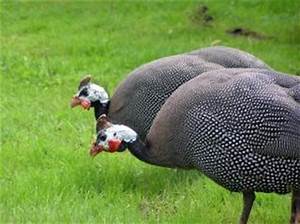
Label: chicken